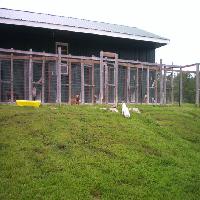
Weather: cloudy or overcast